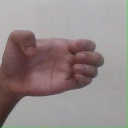
अक्षर: ख